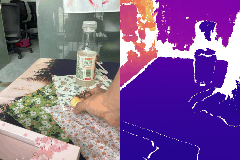
Label: apple